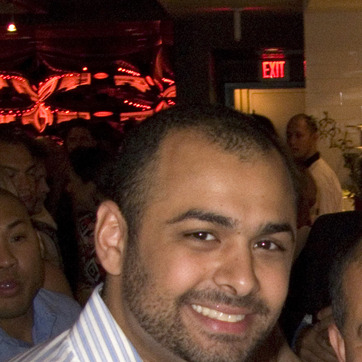
Material: skin